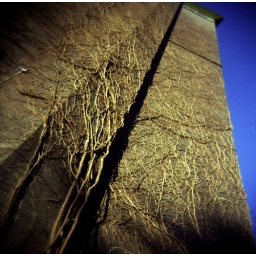
This building look so good in the fall when the vines are covered in red leaves.